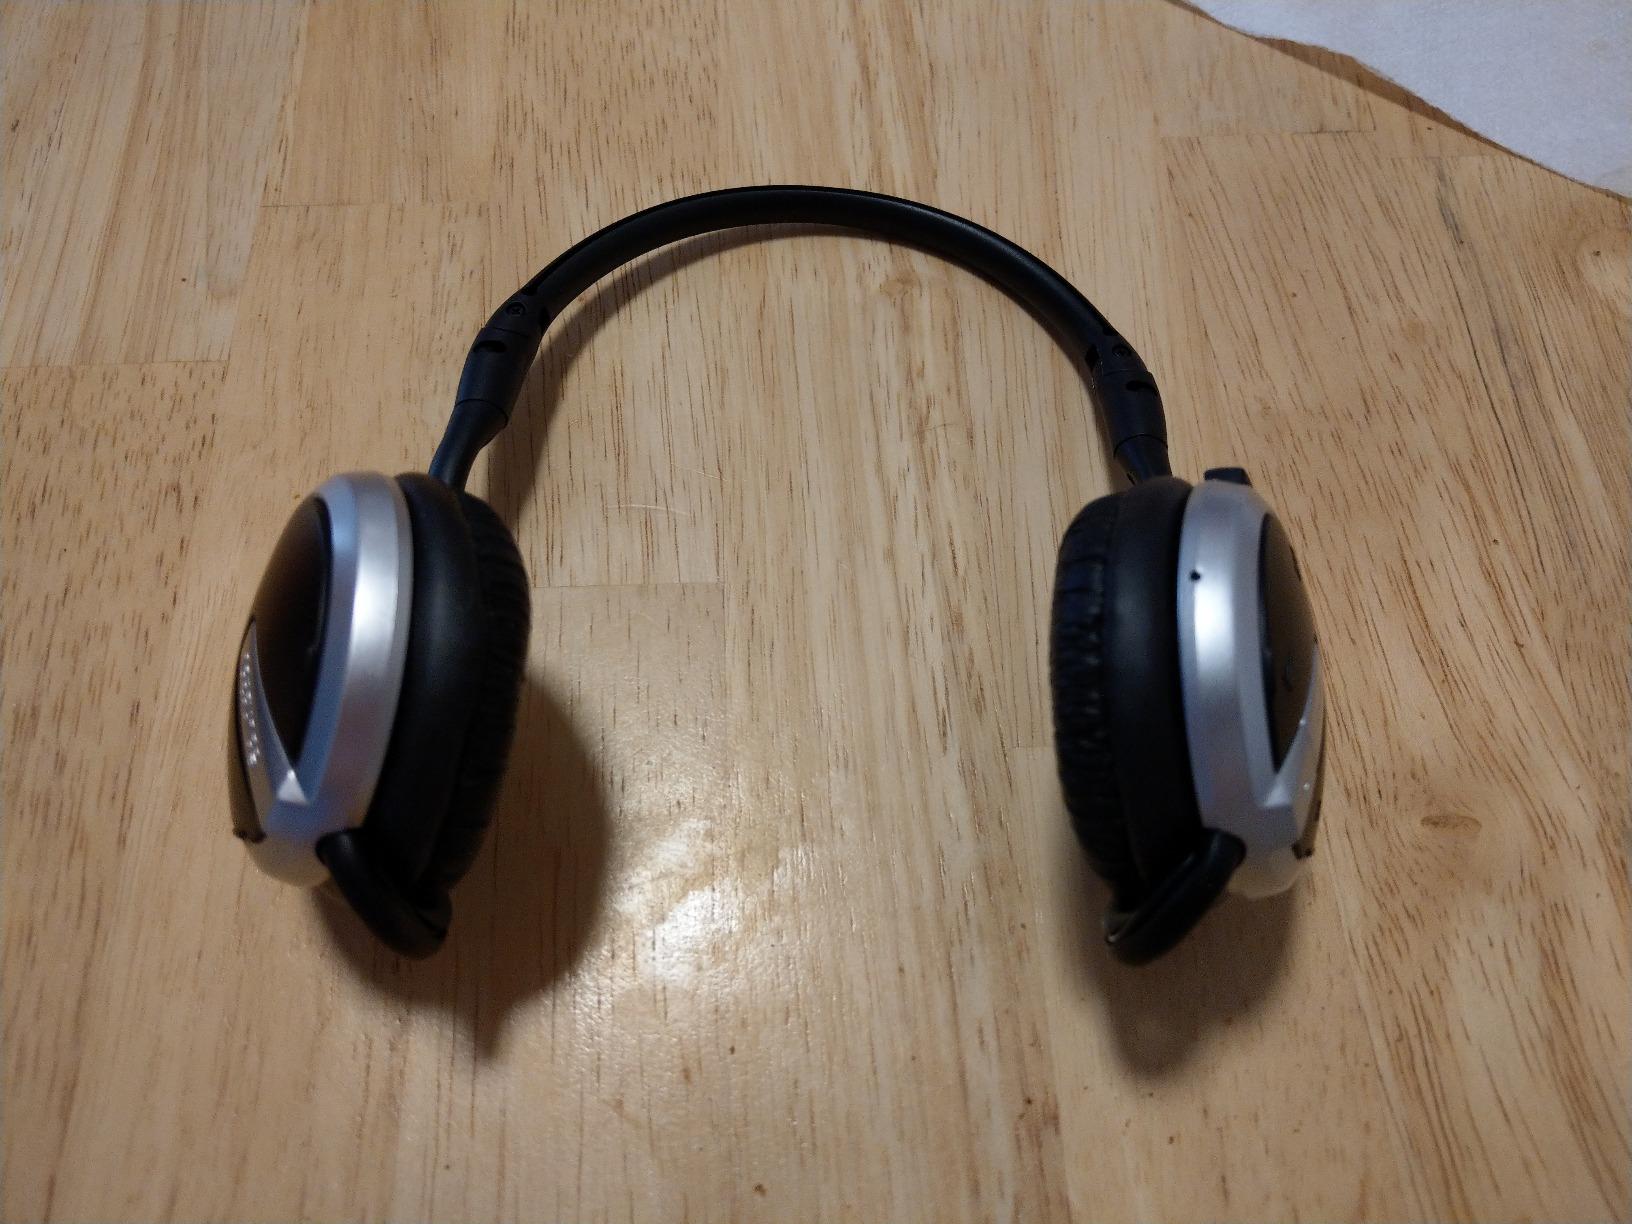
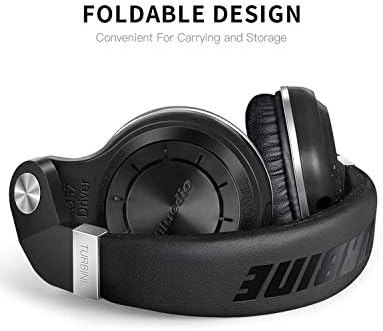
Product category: headphones
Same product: no